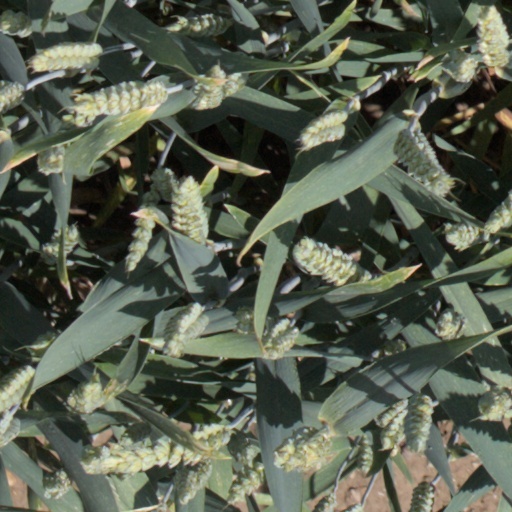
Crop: wheat